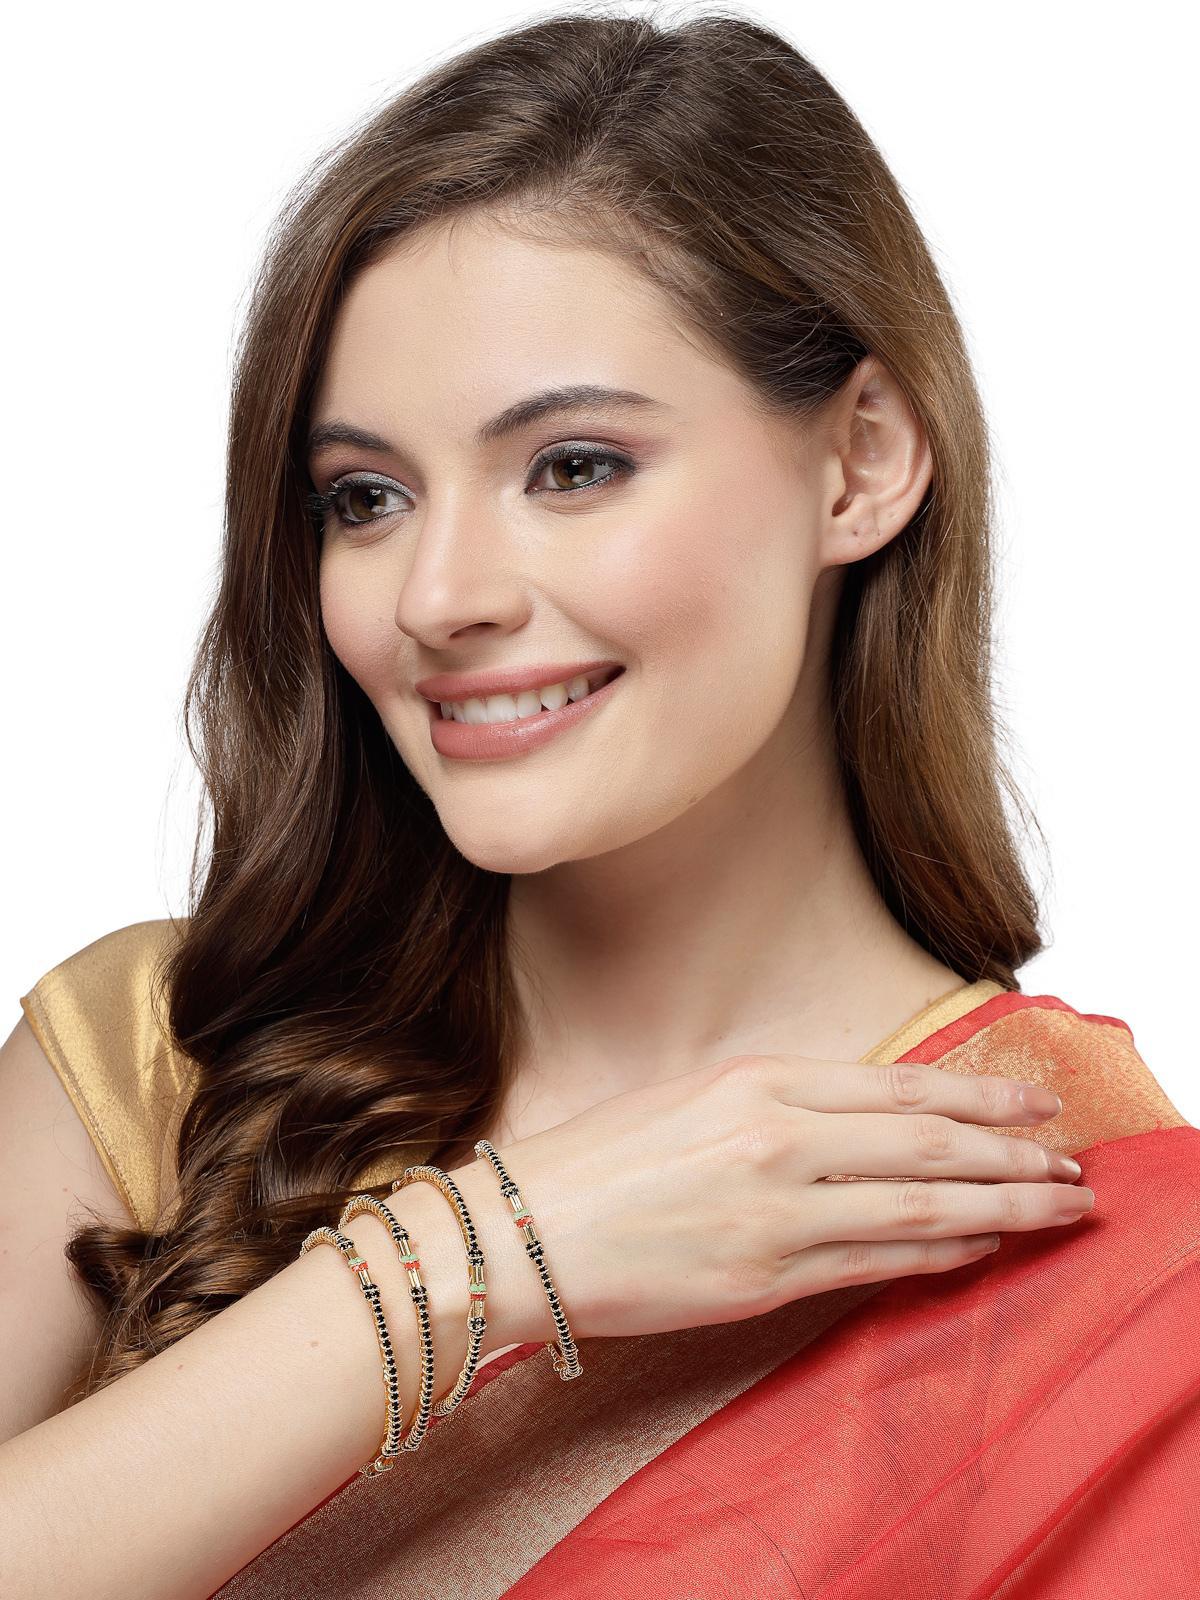
Sukkhi Incredible Fashionable Gold Plated Red And Green Thin Bracelet Bangle Set Jewellery for Women & Girls|Set of 4 Latest Design|Birthday Anniversary Gift for Women|B105916_2.6
Type: Bracelets & Bangles
Brand: Sukkhi
Price: Rs. 372
 Step into incredible fashion with the Sukkhi Fashionable Gold Plated Thin Bracelet Bangle Set for Women & Girls. This set of four captivates with a fashionable blend of red and green, showcasing the latest design trends. The gold-plated finish adds an opulent touch to any ensemble. Sized at 2.4, 2.6 and 2.8, these thin bracelets make for a perfect birthday or anniversary gift, celebrating contemporary style and timeless beauty for the special women in your life with a set that's both incredible and versatile.Disclaimer:There may be slight variation in shade and colour due to photographic effects and monitor settings
Included: 4 Bangles